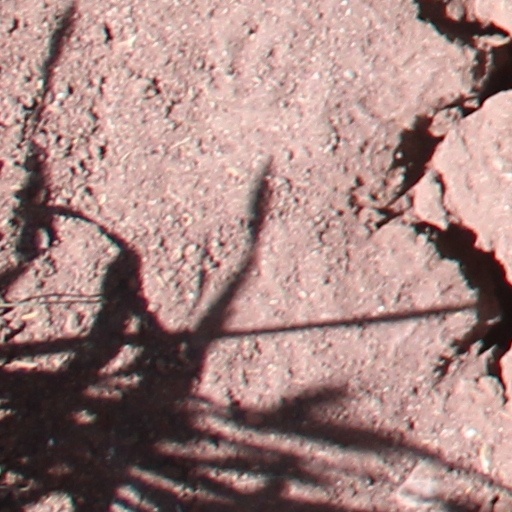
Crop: wheat